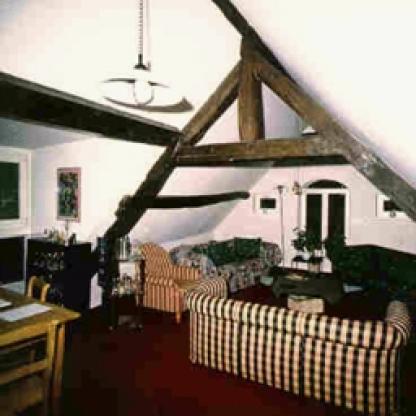
Scene: Indoor